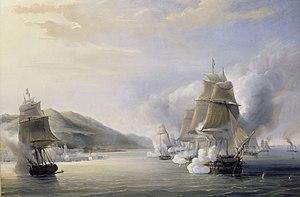
.
19 février : George Maclean arrive à Cape Coast comme président du Comité des Marchands. Il étend l’influence culturelle et juridique du Royaume-Uni dans la région. La Côte de l’Or devient protectorat britannique.
Antoine Léon Morel-Fatio, né le 17 janvier 1810 à Rouen et mort le 2 mars 1871 à Paris au Musée de marine et d’ethnographie du Louvre, est un peintre officiel de la Marine et homme politique français.
L’expédition d'Alger est une campagne militaire livrée de juin à juillet 1830 par la France contre la régence d'Alger. Alger était, au XIXᵉ siècle, un état autonome de l'Empire ottoman, capturé par Barberousse en 1516.
Alger, est la capitale de l'Algérie et en est la ville la plus peuplée.
Charles-Eugène Pénaud, né le 24 décembre 1800 à Brest, et mort le 25 mars 1864 à Toulon, est un officier de marine français du XIXᵉ siècle, promu au grade de vice-amiral.
La régence d'Alger est un ancien État d'Afrique du Nord, intégré à l'Empire ottoman tout en étant autonome, dont l'existence, de 1516 à 1830, a précédé la colonisation de l'Algérie par la France. Située entre la régence de Tunis, à partir de 1574, à l'Est et l'Empire chérifien, à partir de 1553, à l'ouest, la Régence s'étendait à l'origine dans des limites allant de La Calle à l'Est aux Trara à l'ouest et d'Alger à Biskra, et s'est ensuite déployée jusqu'aux actuelles frontières orientale et occidentale de l'Algérie.
L'histoire des Juifs en Algérie remonte à l’Antiquité, sans qu’il soit possible de retracer avec certitude l'époque et les circonstances de l’arrivée des premiers Juifs dans le territoire de l’actuelle Algérie. Plusieurs vagues d'immigration ont en tout cas contribué à accroître sa population. Il est possible qu'il y ait eu des Juifs à Carthage et dans le territoire actuel de l'Algérie avant la conquête romaine mais le développement des communautés juives est lié à la présence romaine. Les révoltes juives des Iᵉʳ et IIᵉ siècles en terre d'Israël et en Cyrénaïque ont certainement causé l'arrivée d'immigrants juifs en provenance de ces contrées. Le prosélytisme juif parmi les Berbères est un fait historique établi, mais son importance reste débattue.
L'histoire de l'Algérie s'insère dans l'histoire plus large du Maghreb et remonte à des millénaires. Dans l'Antiquité, le territoire algérien connaît la formation des royaumes numides avant de passer sous la domination partielle des Romains, des Vandales, des Byzantins et des principautés berbères indépendantes.
Cet article relate les faits saillants de l'histoire de l'époque moderne de l'Algérie.
La conquête de l'Algérie par la France se réalise en plusieurs étapes distinctes. Elle débute par le débarquement de l'armée d'Afrique à Sidi-Ferruch le 14 juin 1830, commandée par le général de Bourmont, et s'achève pour l'essentiel lors de la reddition formelle de l'émir Abdelkader au duc d'Aumale, le 23 décembre 1847. Cette phase principale de la conquête se termine par l'annexion de l'Algérie à la République française, via la création des départements français d'Algérie en décembre 1848. Des campagnes de pacification du territoire continuent cependant de se dérouler durant les décennies qui suivent, et la conquête du Sahara n'est achevée qu'en 1902.
Jules Auguste Armand Marie de Polignac, né à Paris ou peut-être à Versailles, le 14 mai 1780 et mort à Saint-Germain-en-Laye le 30 mars 1847, est un homme politique français. Il porte successivement les titres de comte de Polignac, de prince de Polignac, puis brièvement celui de 3ᵉ duc de Polignac en mars 1847.